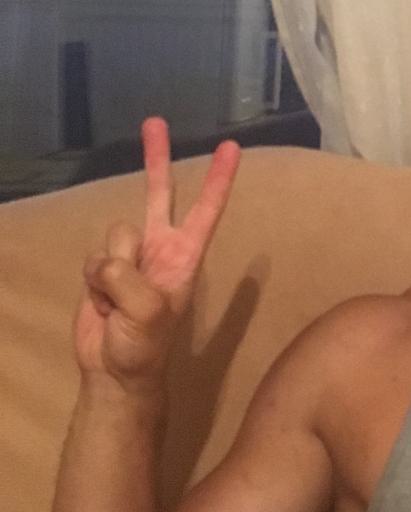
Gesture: peace